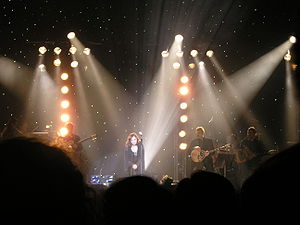
Haris Alexiou
Haris Alexiou, Konsert i Konzertsaal der Universität der Künste, Berlin, 21. oktober 2006
Haris Alexiou er en græsk sangerinde. Siden 1958 har hun boet i Athen.